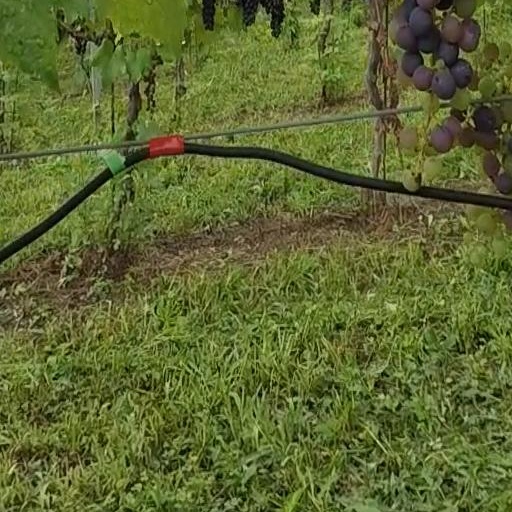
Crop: grape